Liquid-ring pump

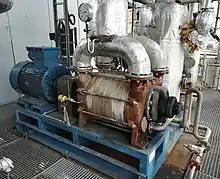
Single-stage vacuum pump

Liquid-ring systems can be single- or multistage. Typically a multistage pump will have up to two cascaded compression stages on a common shaft. In vacuum service, the attainable pressure reduction is limited by the vapor pressure of the ring-liquid. As the generated vacuum approaches the vapor pressure of the ring-liquid, the increasing volume of vapor released from the ring-liquid diminishes the remaining vacuum capacity. The efficiency of the system declines as the limit is approached.